Sotetsu 7000 series

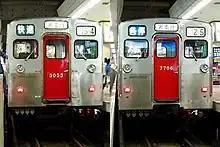
7000 series (right) and 5000 series EMUs

Built from 1975 by Hitachi in Yamaguchi Prefecture. A total of 80 cars were built, and withdrawn by 2019.